History of US science fiction and fantasy magazines to 1950

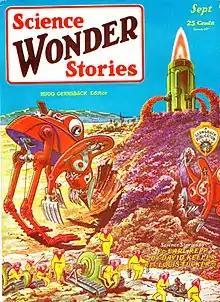
September 1929 issue of "Science Wonder Stories"; cover by Frank R. Paul.

In early 1929 Gernsback went bankrupt, and his magazines were sold to Bergan A. Mackinnon; both "Amazing Stories" and "Amazing Stories Quarterly" continued publication under their new ownership, and Sloane remained as editor. Within two months Gernsback had launched two new magazines, "Air Wonder Stories" and "Science Wonder Stories". Gernsback still believed in the educational value of science fiction, and contrasted his goals for "Air Wonder Stories" with the fiction appearing in aviation pulps such as "Sky Birds" and "Flying Aces", which were "purely 'Wild-West'-world war adventure-sky busting" stories, in his words. He planned to fill "Air Wonder" with "flying stories of the future, strictly along scientific-mechanical-technical lines, full of adventure, exploration and achievement". Both "Air Wonder" and "Science Wonder" were edited by David Lasser, who had no prior experience as an editor and who knew little about SF, but whose degree from MIT had convinced Gernsback to take him on. Lasser printed work by some popular authors, including Fletcher Pratt, Stanton Coblentz, and David H. Keller, and two of the winners of the contests Gernsback frequently ran subsequently became well known in the field: Raymond Palmer, later the editor of "Amazing Stories", and John Wyndham, best known for his 1951 novel "The Day of the Triffids". The readership of the two magazines overlapped strongly, most readers being science-fiction fans rather than aviation fans. With these two titles established, Gernsback added "Science Wonder Quarterly" in October 1929, also edited by Lasser. At the same time Gernsback sent a letter to some of the writers he had already bought stories from, asking for "detective or criminal mystery stories with a good "scientific" background", and in January 1930 he launched "Scientific Detective Monthly", edited by his deputy, Hector Grey, as a new cross-genre title, giving him four magazines in all.